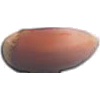
Label: hazelnut